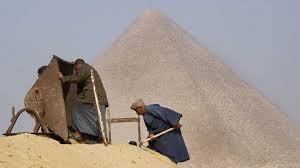
Landmark: Pyramids of Giza